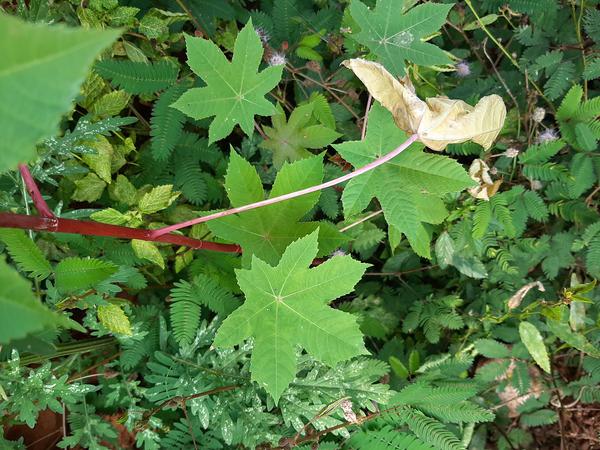
Plant: Castor